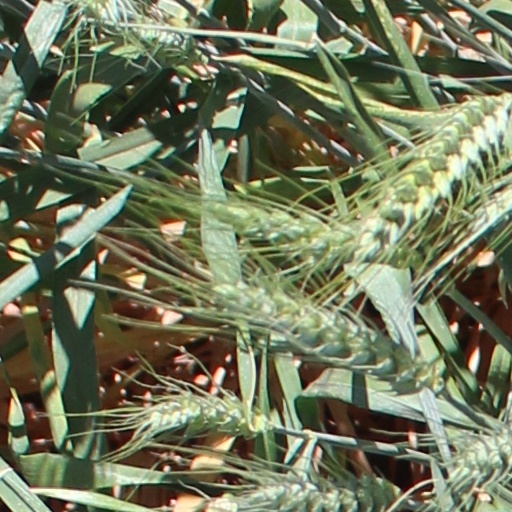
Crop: wheat